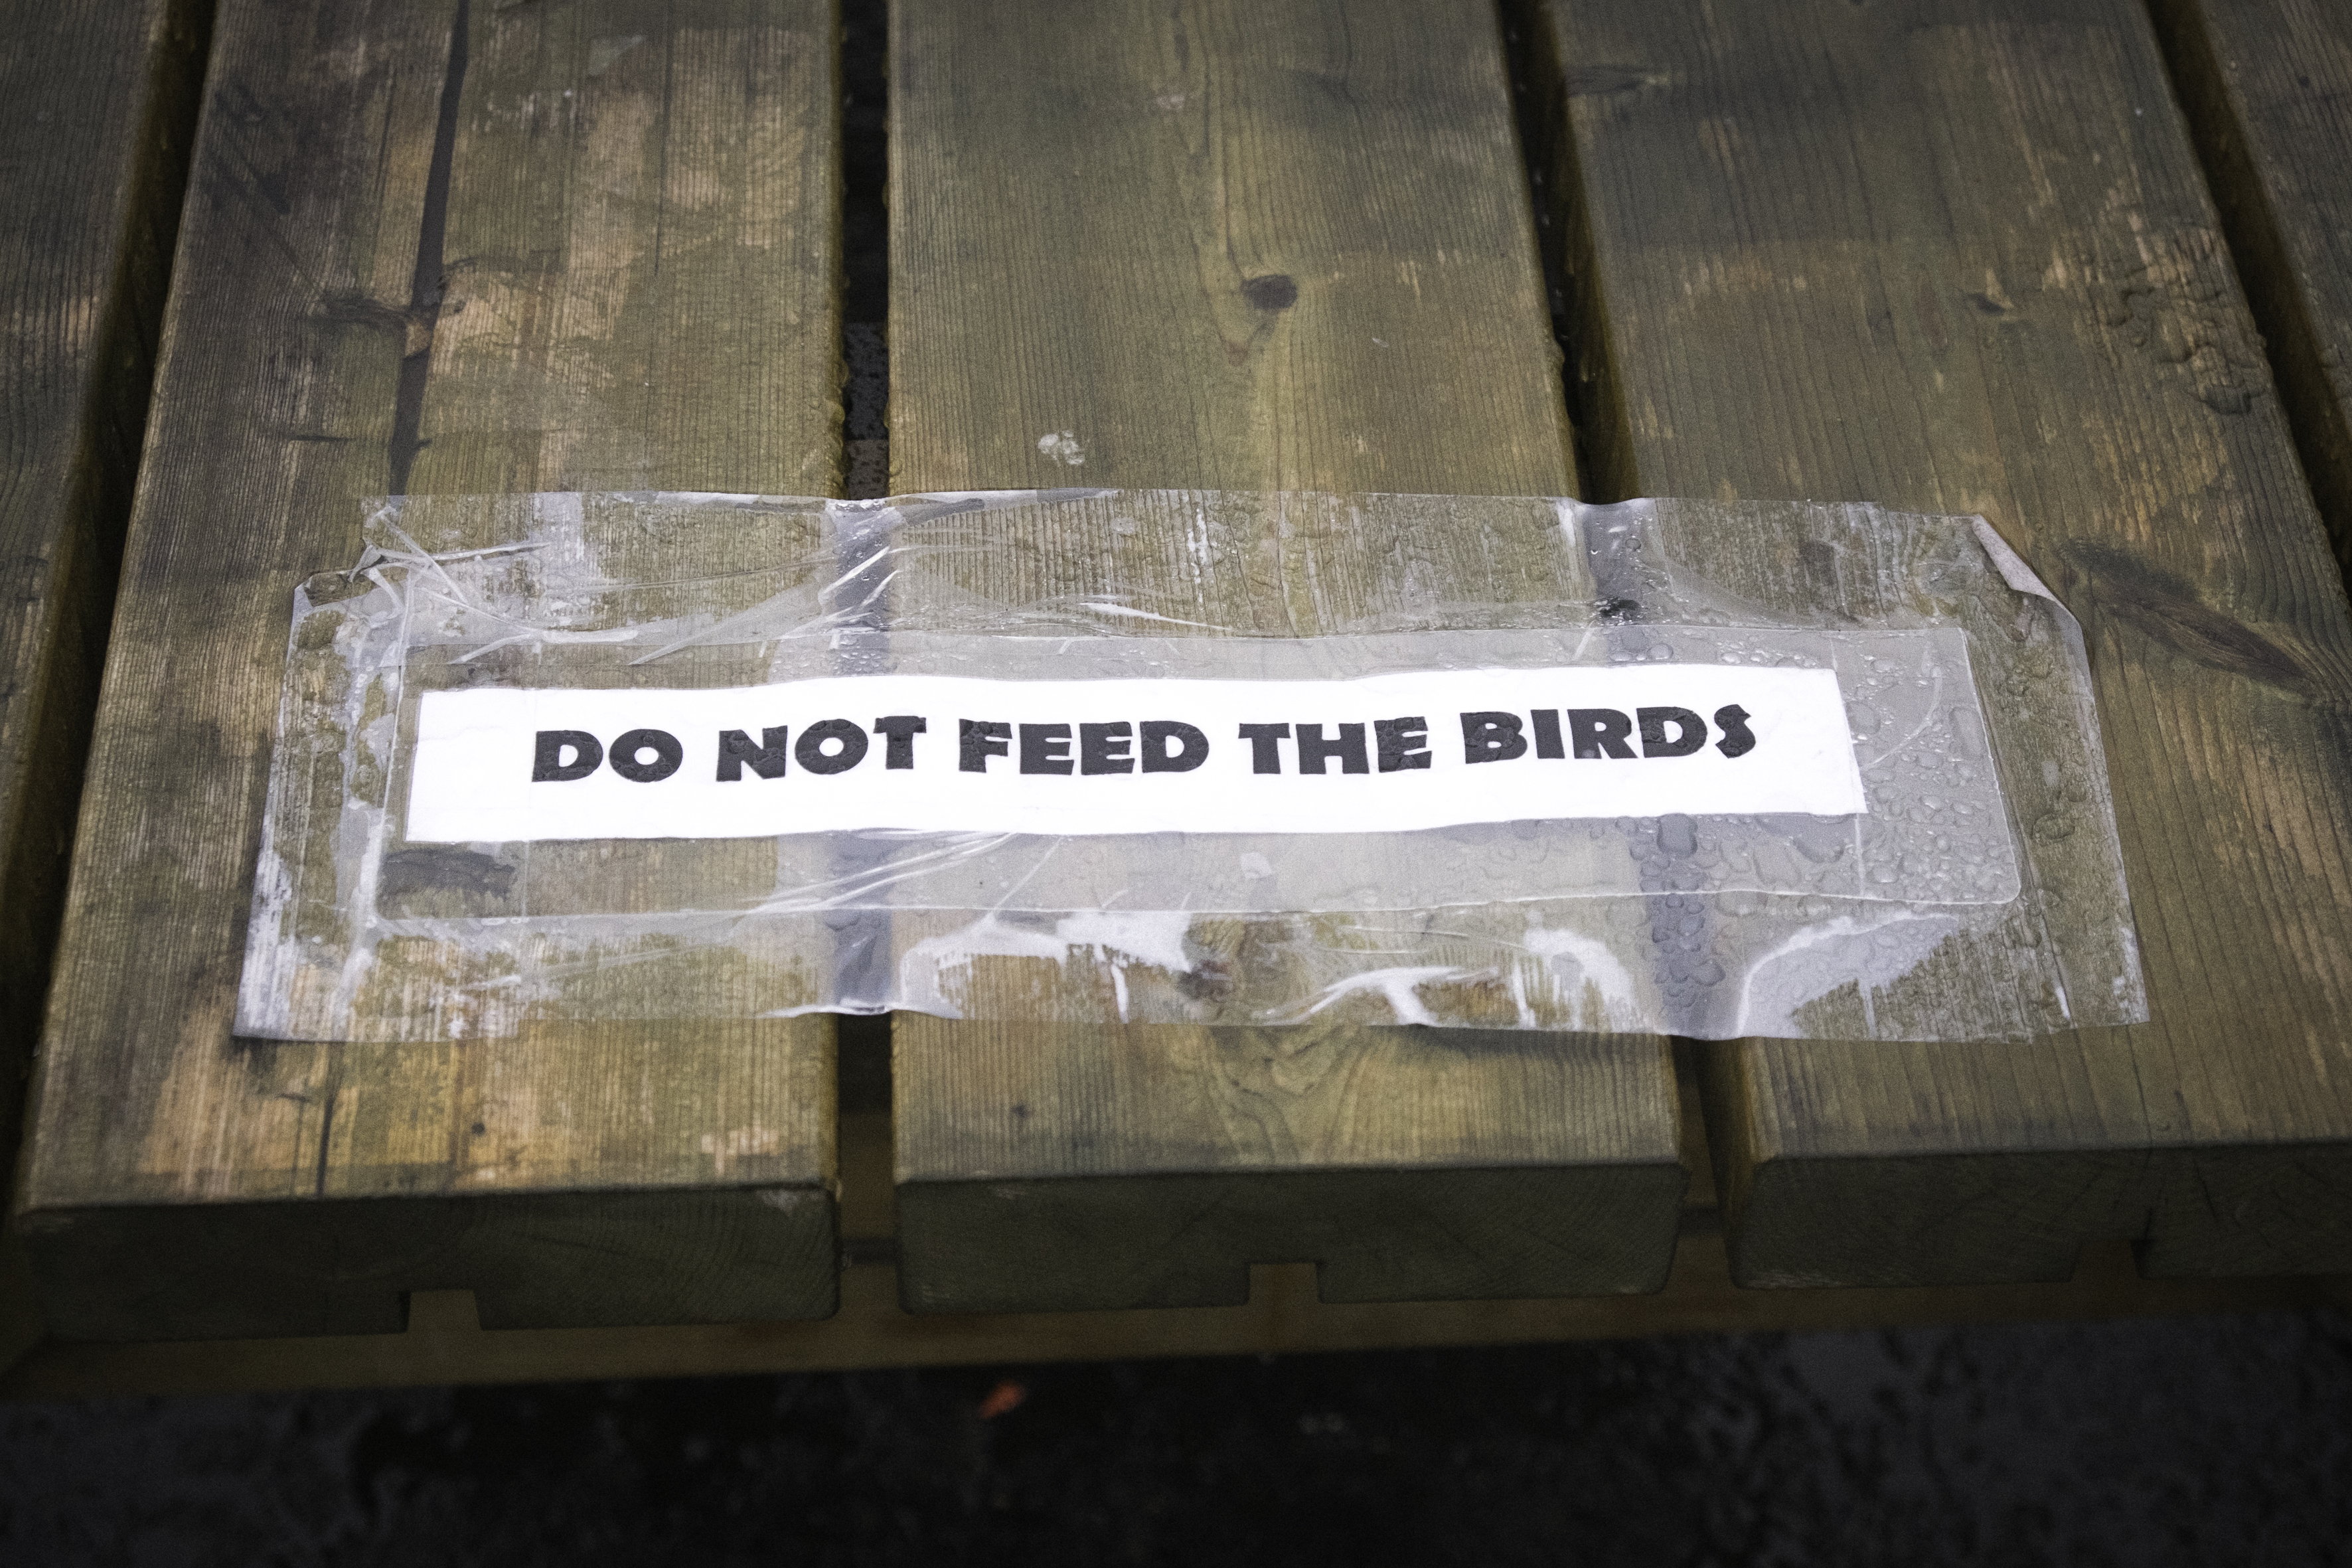
wood, floor, urban, wall, travel, fujifilm, sign, iceland, is, fuji, northeast, fujixt1, fujix, hsavk